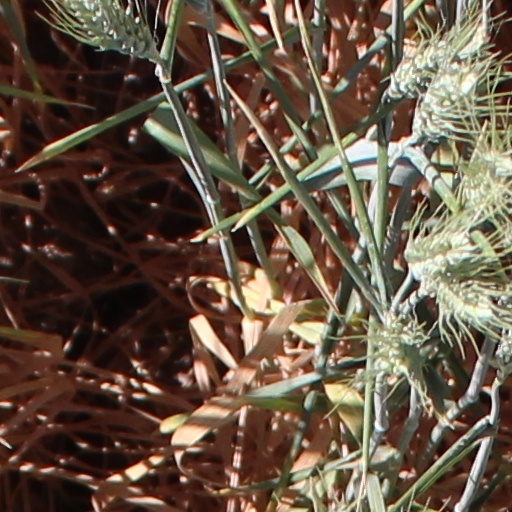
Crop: wheat